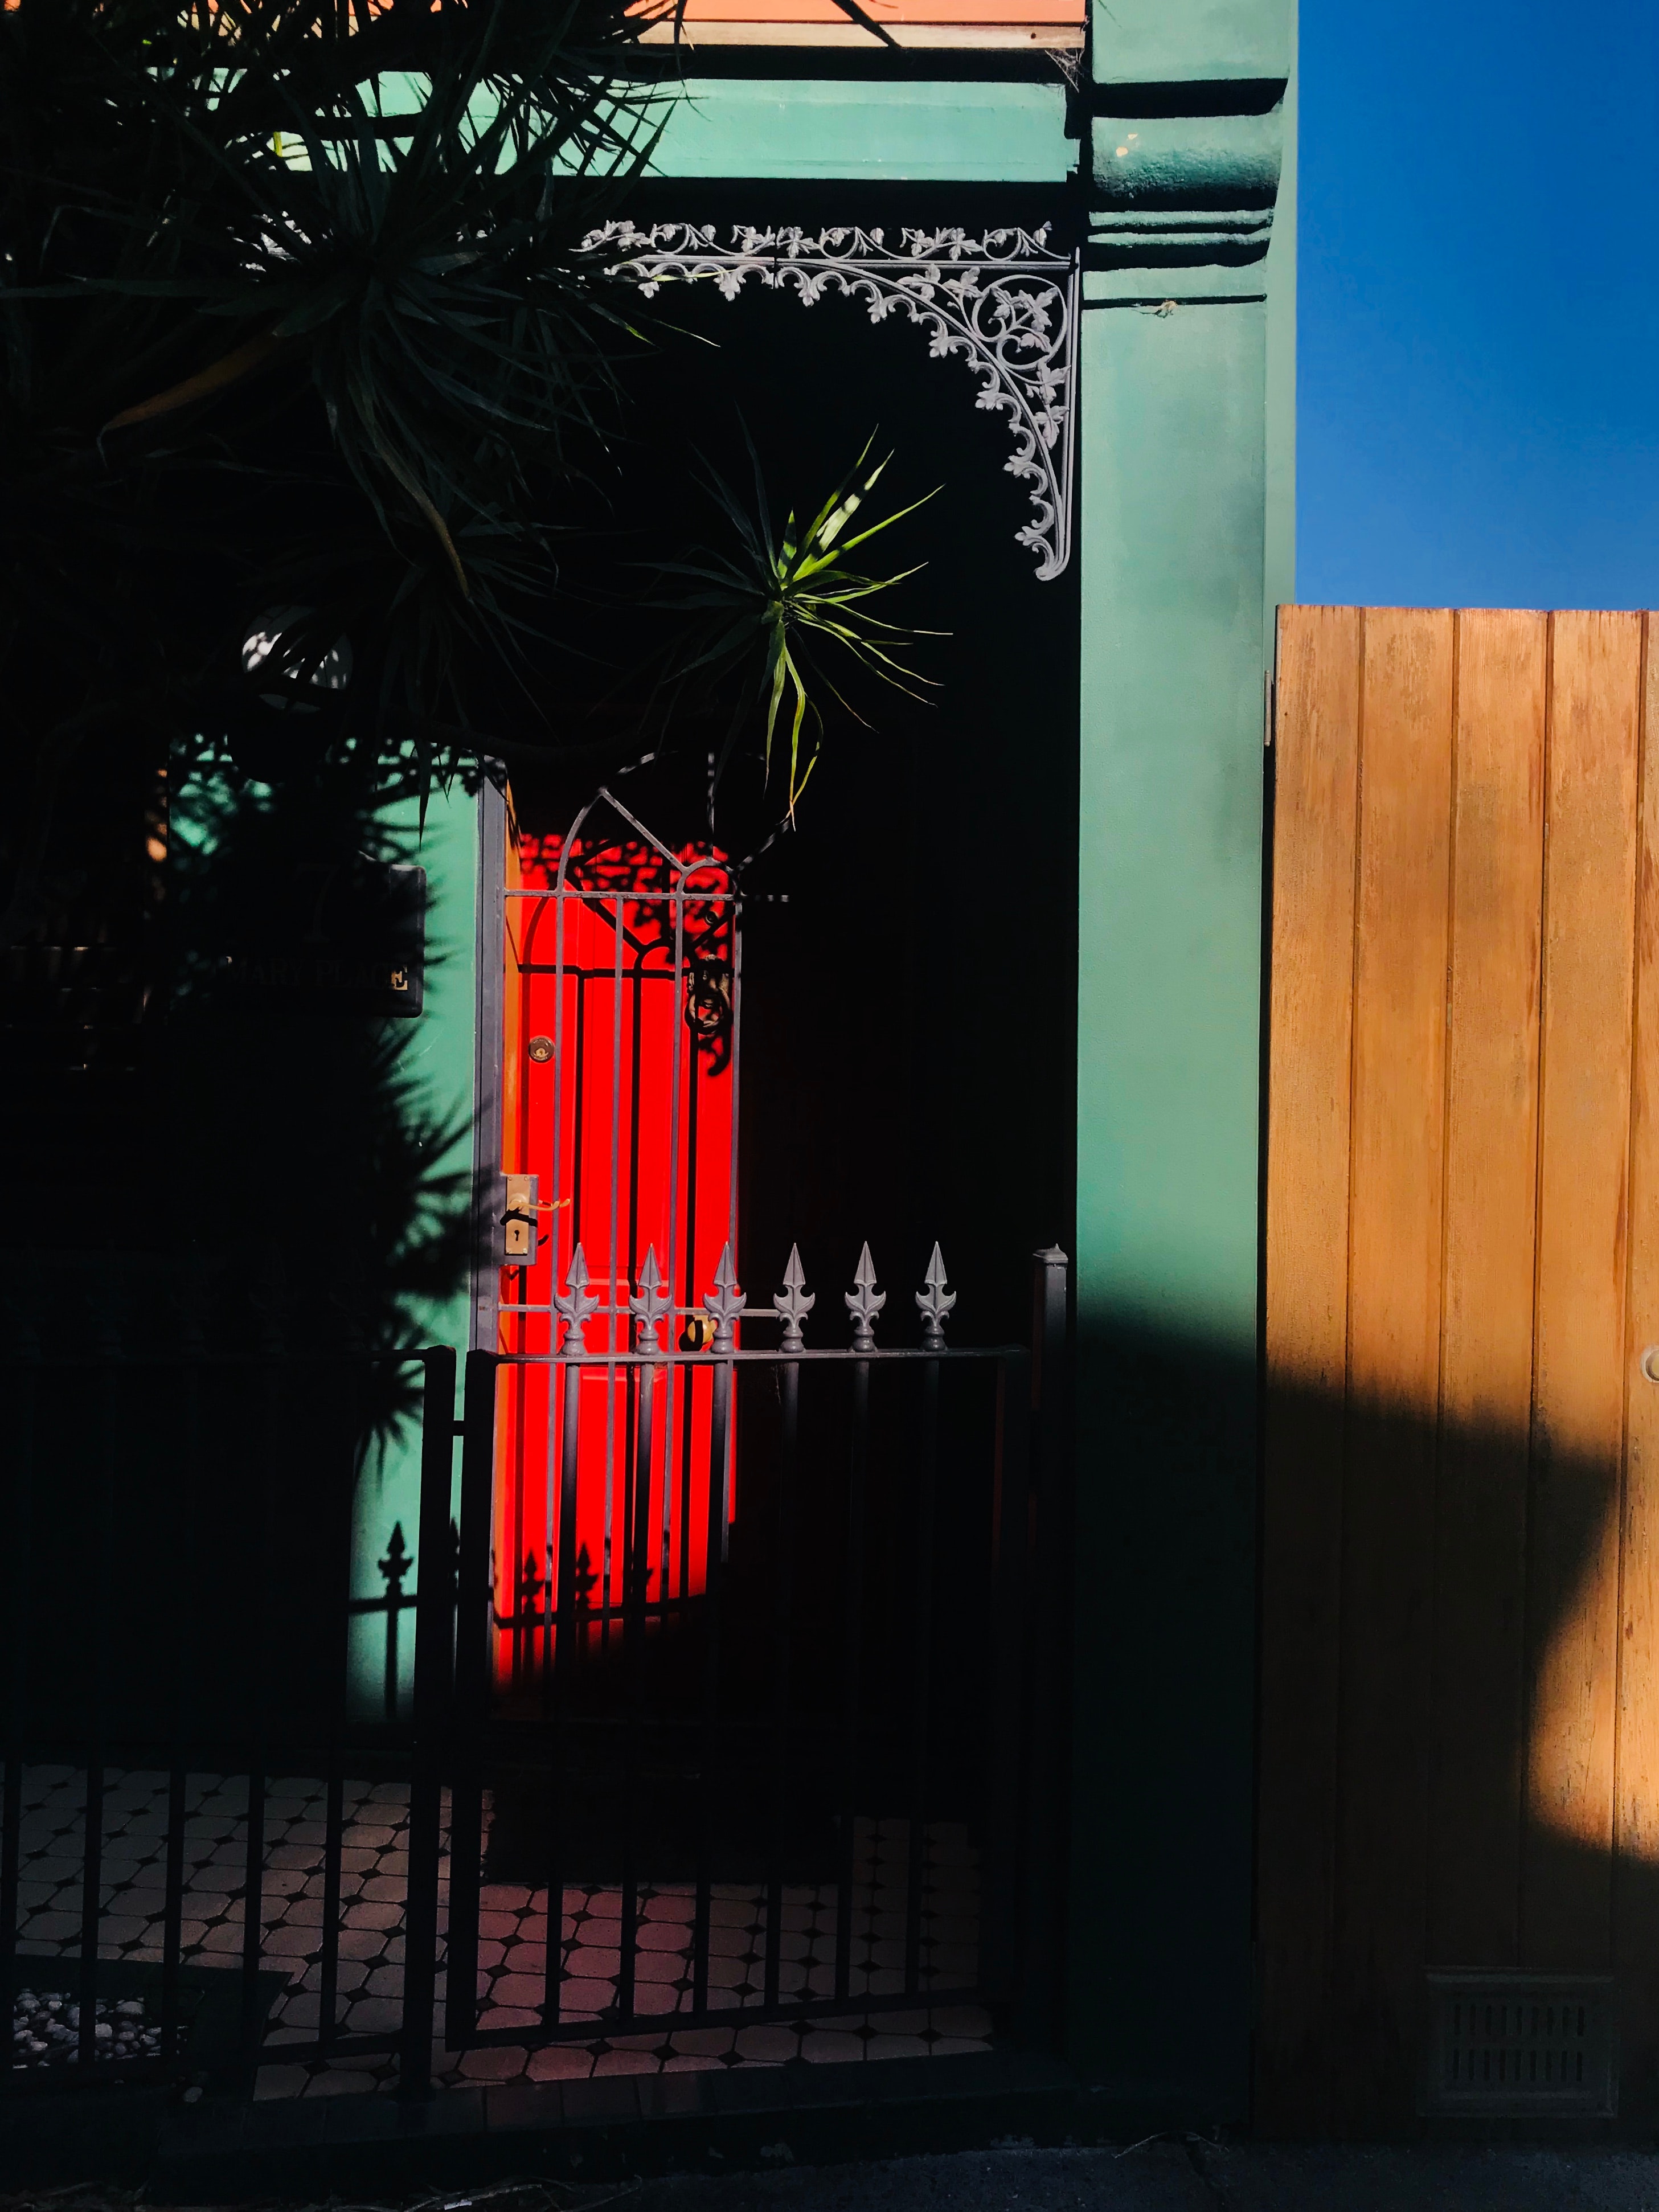
red, blue, light, sky, architecture, tree, wall, house, Tints and shades, facade, line, door, building, shadow, Material property, Colorfulness, window, plant, night, home, evening, visual arts, glass